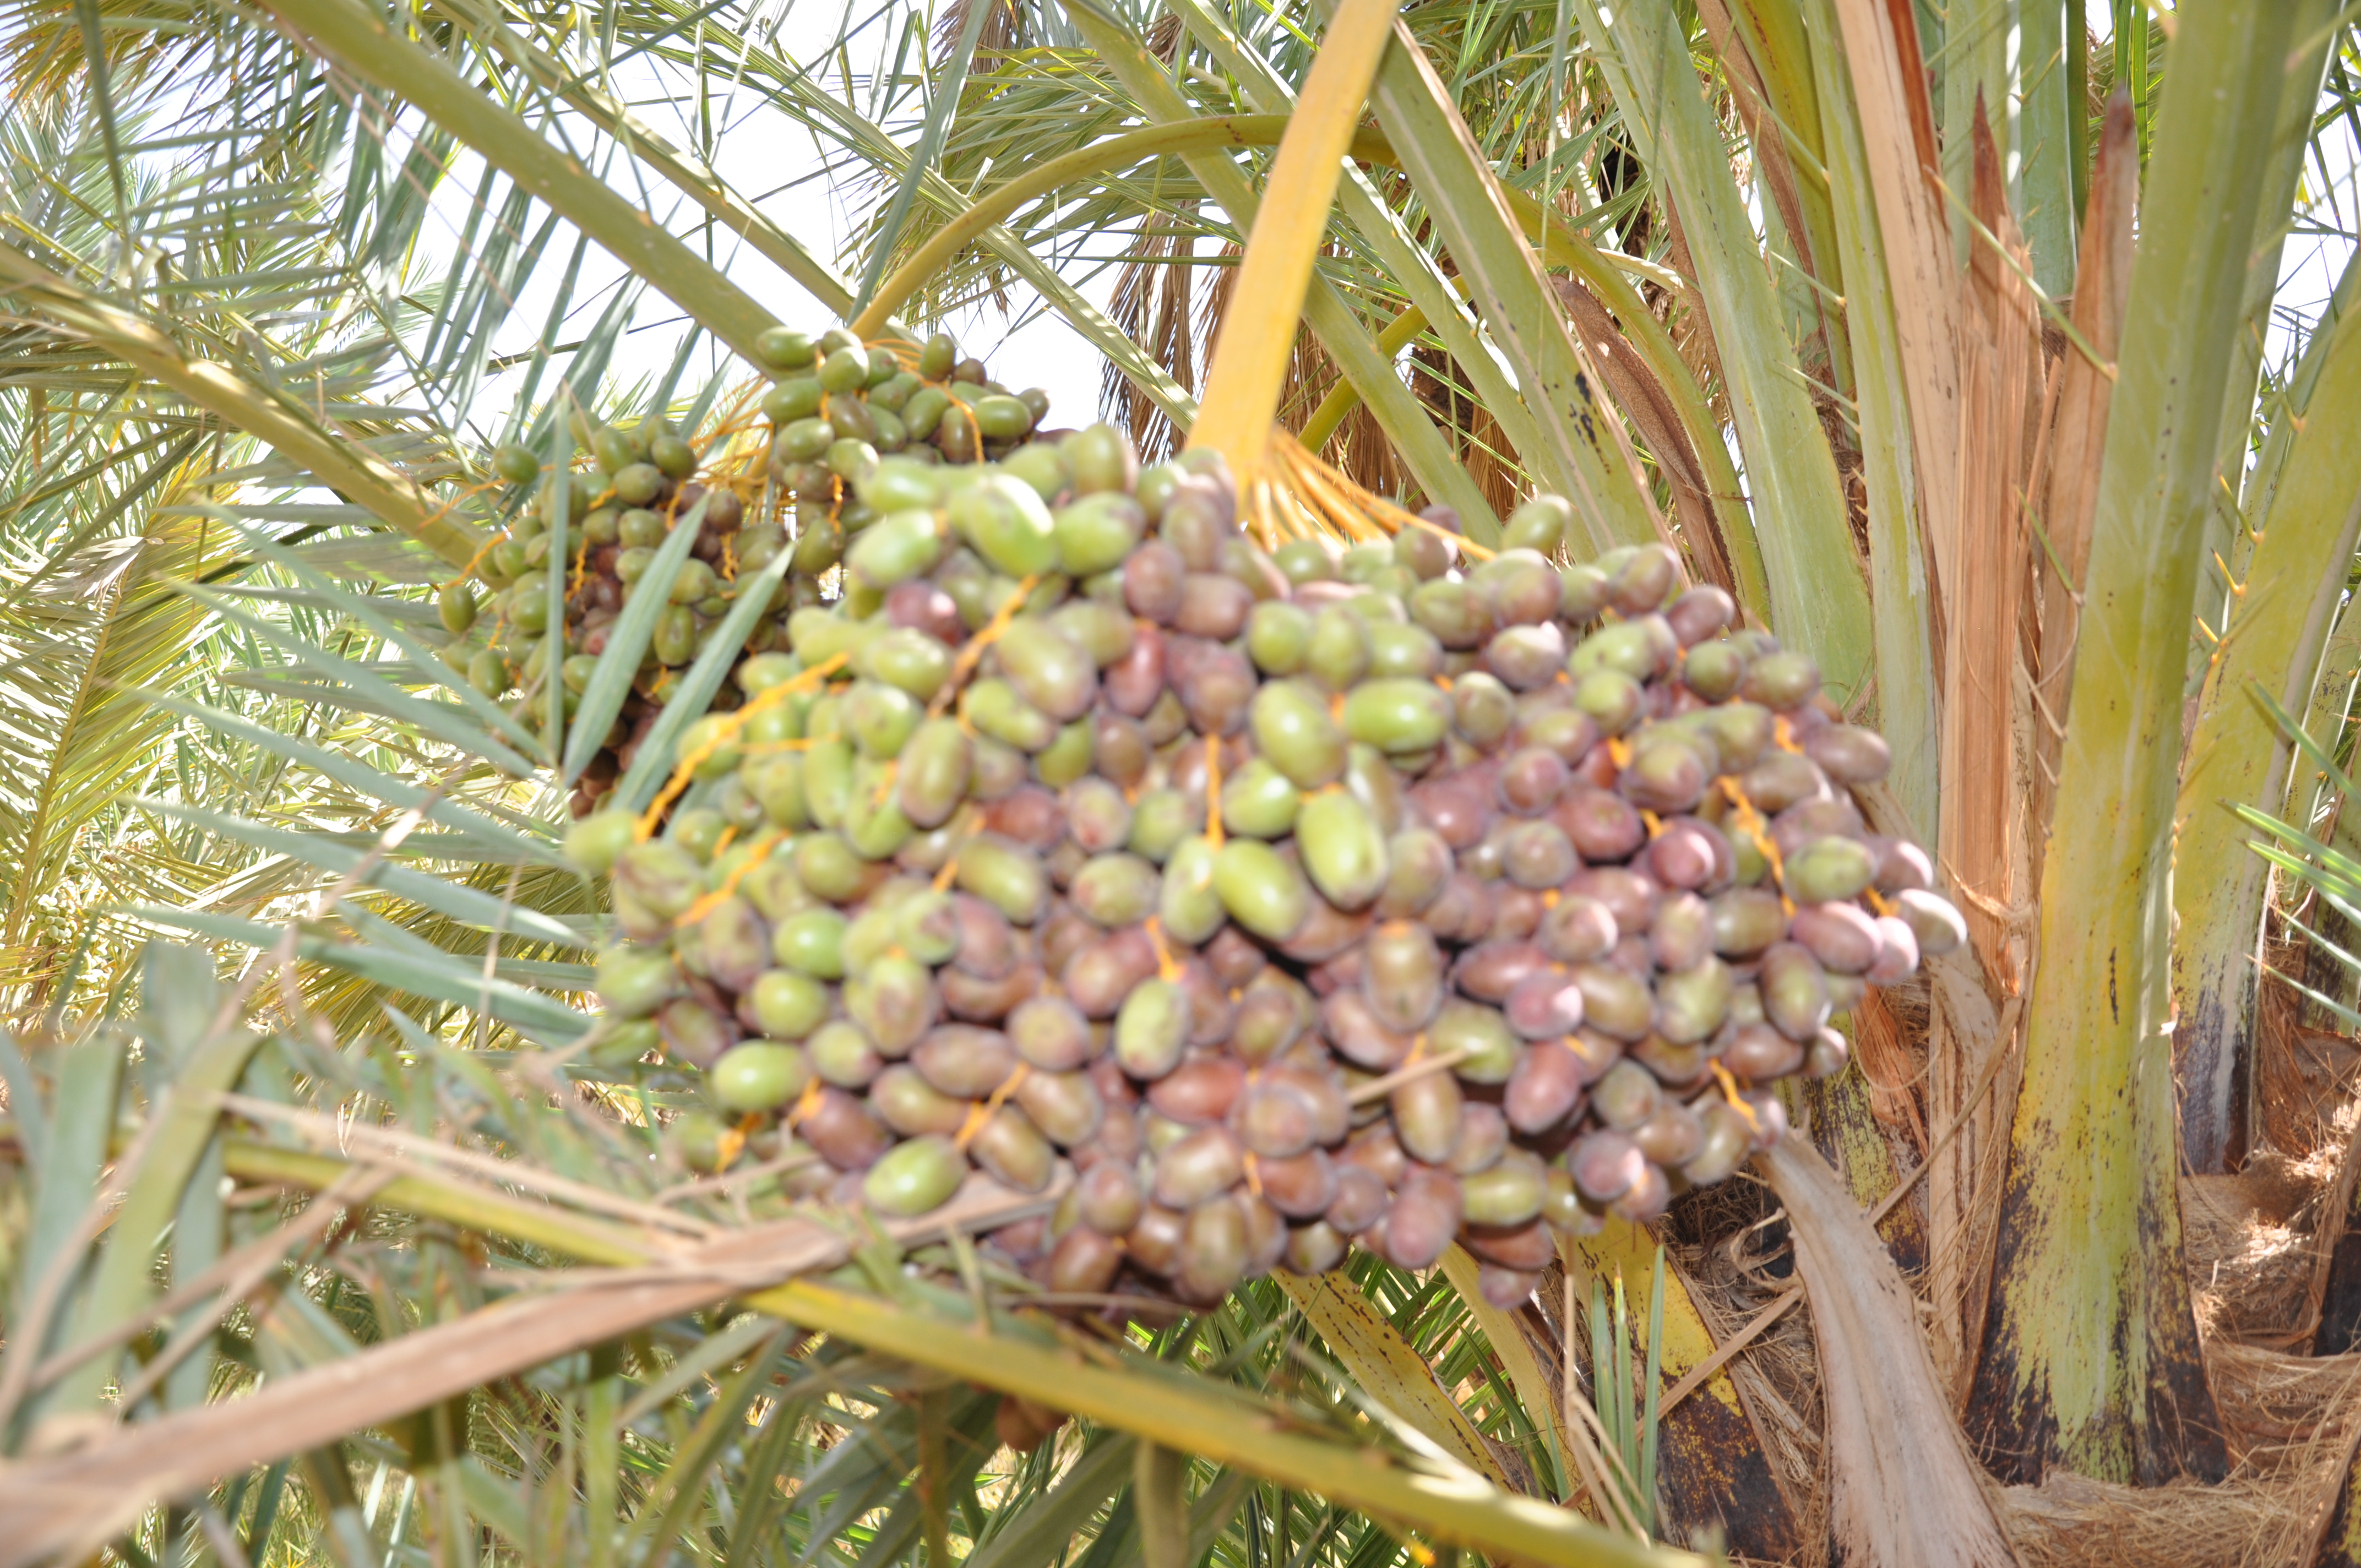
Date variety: bouisthami